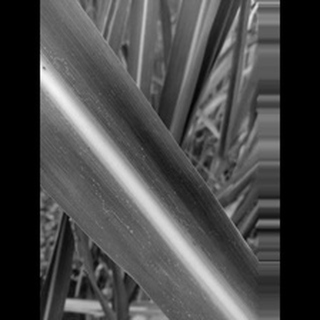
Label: sugarcane_mosaic